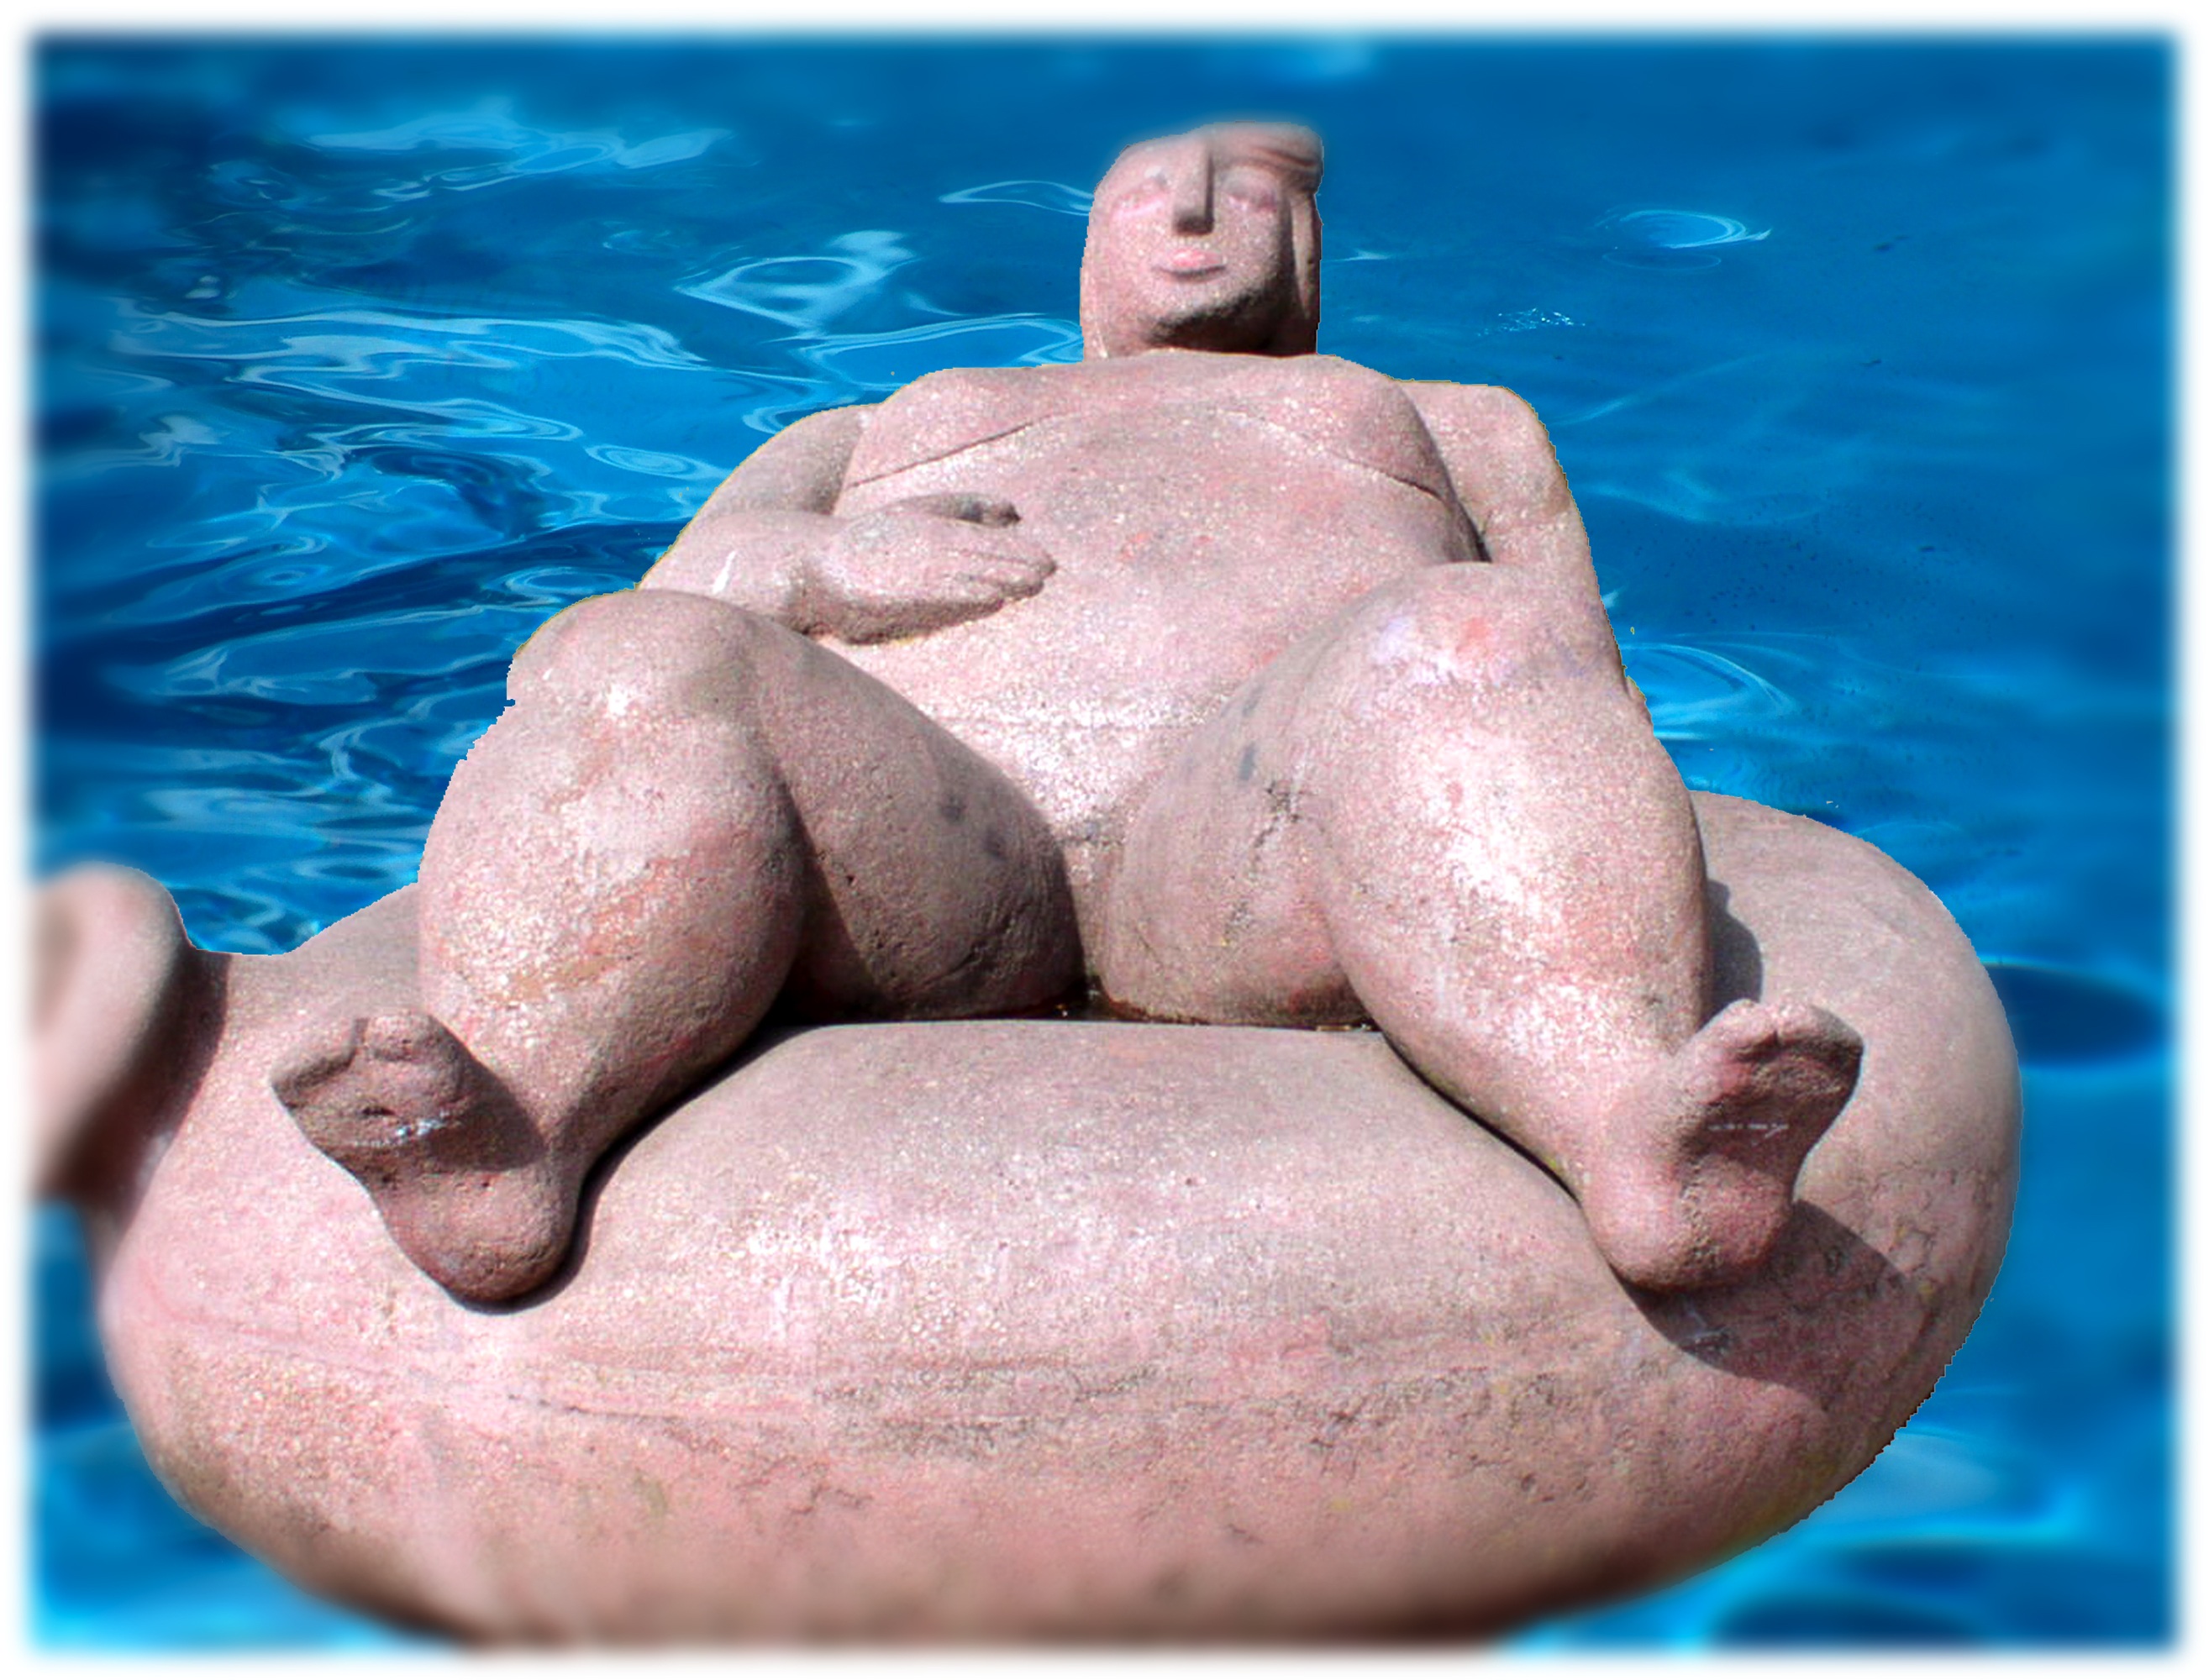
water, woman, plastic, wave, muscle, swimmer, sculpture, art, figure, mermaid, swimming ring